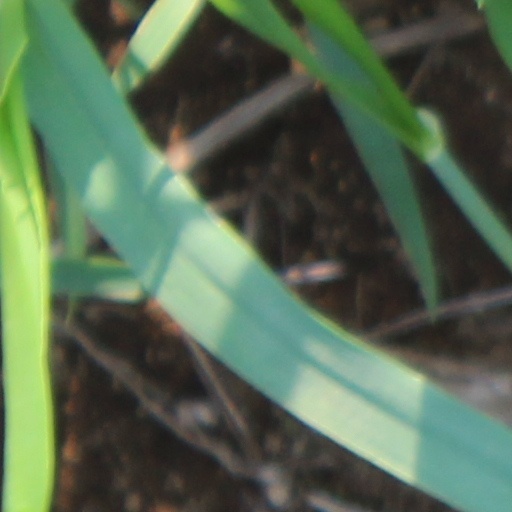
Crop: wheat